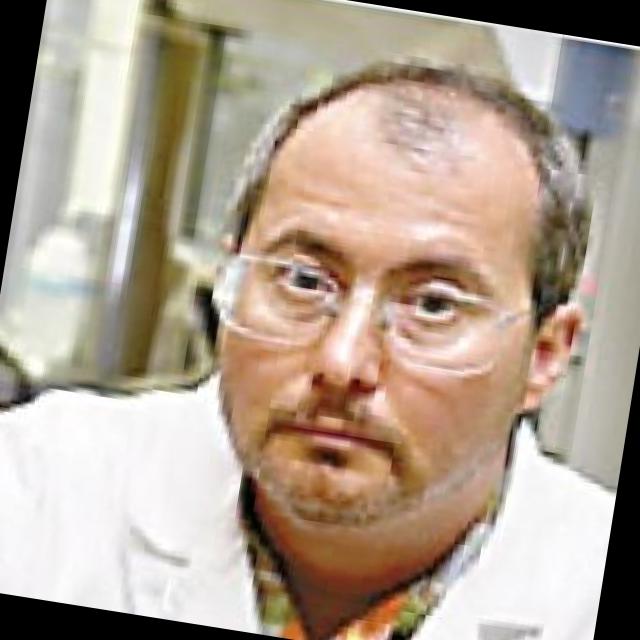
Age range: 45-64